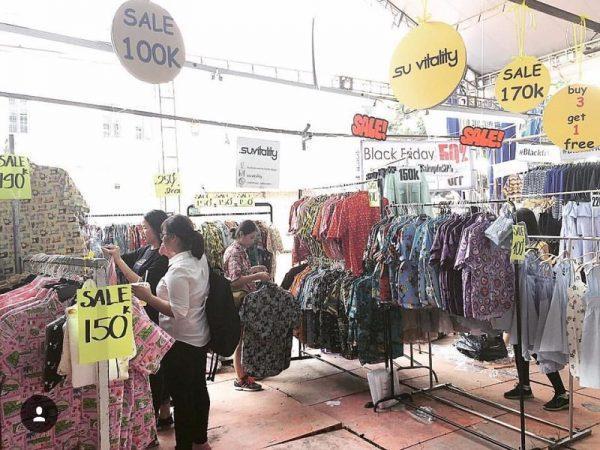
có một vài người đang chọn mua quần áo trong cửa hàng